Takeda clan

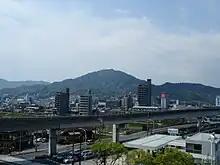
Site of Kanayama Castle (Hiroshima Prefecture), a huge mountain castle surrounded by 50 kuruwa (castle defense walls), on top of the 411m of Mt Takeda, built at the end of the Kamakura period, the seat of the Aki Takeda

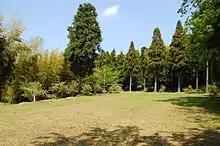
Site of Mariyatsu Castle (Kisarazu, Chiba Prefecture), Koguchi (entrance of castle), the seat of the Kazusa Takeda

Three major cadet branches of the Takeda clan were established across Japan, along with several smaller branches. Due to the establishment of these cadet branches, the main Takeda clan in Kai Province is also referred to as the Kai Takeda clan.